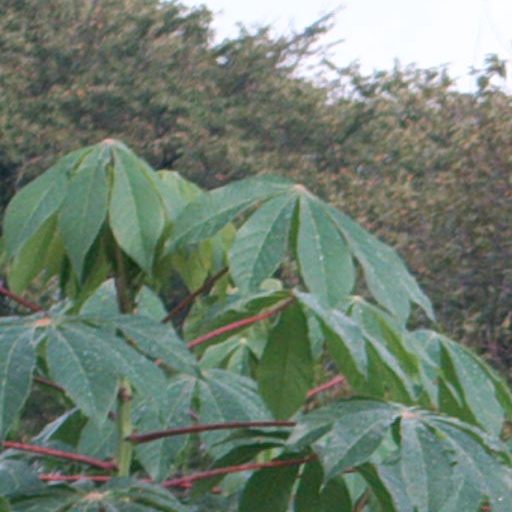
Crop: cassava